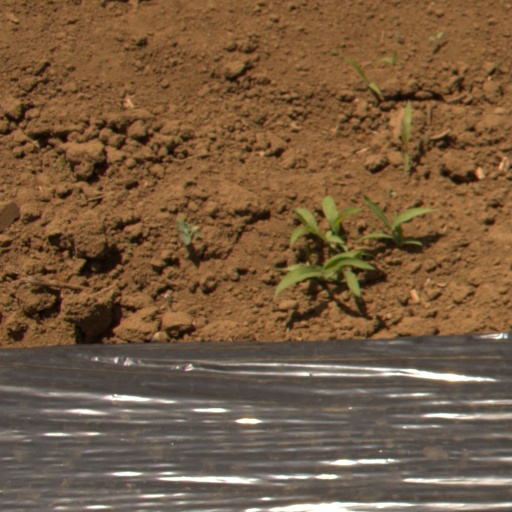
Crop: Jerusalem artichoke